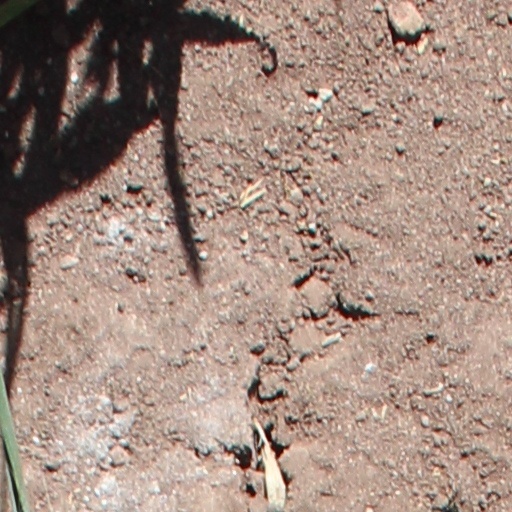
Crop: wheat